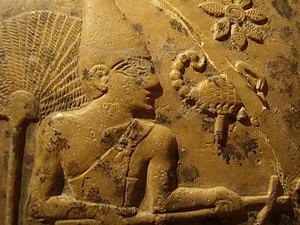
La tête de massue votive du roi Scorpion, découverte par les archéologues anglais James Edward Quibell et Frederick William Green en 1898 dans le Grand Dépôt du temple d'Horus à Hiéraconpolis, l'actuel Kom el-Ahmar, est considérée comme la plus ancienne jamais trouvée. Elle est ainsi nommée parce qu'un scorpion surmonté d'une fleur à sept pétales est représenté devant le visage du roi. En fragments, un tiers a pu être reconstitué.
Scorpion II est un roi de la période prédynastique de l'Égypte antique.